Kennedy Town

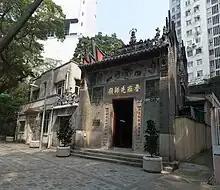
Lo Pan Temple in May 2008

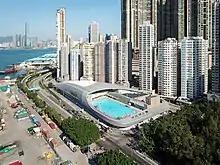
Kennedy Town Swimming Pool in October 2018

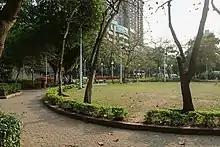
Cadogan Street Temporary Garden in March 2018

The neighbourhood is primarily Chinese, but a growing number of expats are moving into a number of luxury buildings built along the waterfront.